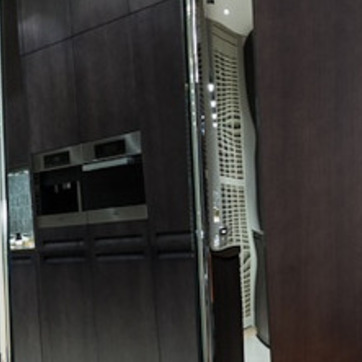
Material: mirror